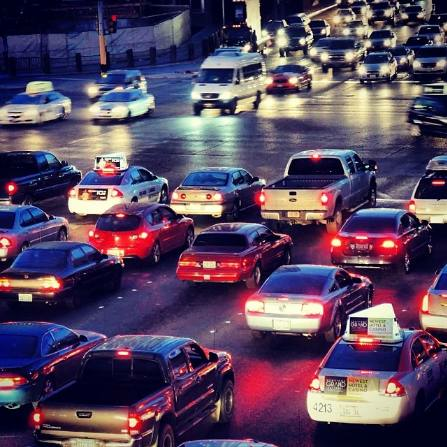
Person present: No